Isaac Penington (Lord Mayor)

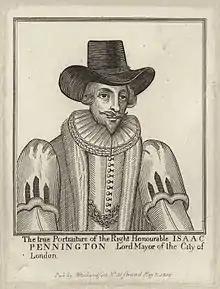

Sir Isaac Penington (c. 1584 – 16 December 1661) was an English politician who sat in the House of Commons from 1640 to 1653. He was Lord Mayor of London in 1642 and a prominent member of Oliver Cromwell's government.